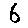
Label: 6